Kamila Dubcová

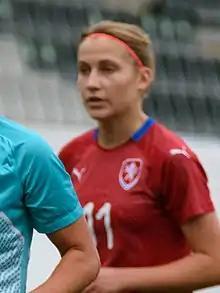
Dubcová playing for the Czech Republic in 2018

Kamila Dubcová (born 17 January 1999) is a Czech professional footballer who plays as a midfielder for Austrian Czech Women's First League club Slavia Prague and the Czech Republic women's national team. She's the twin sister of Michaela Dubcová who retired as a professional footballer in 2023 at the age of 25 to become assistant coach at AC Milan.